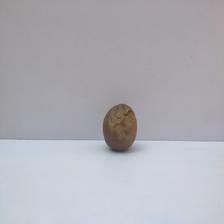
Size: Spoiled